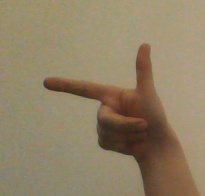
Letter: yaa